2015 Irwin Tools Night Race

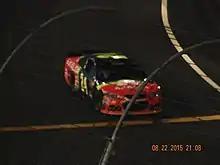
Jeff Gordon's drive for a sixth career victory at Bristol Motor Speedway came to an end with 93 laps to go for a loose wheel.

The race restarted with 110 laps to go. Jeff Gordon was running fifth when he made an unscheduled stop for a loose wheel with 93 laps to go. Debris on the backstretch brought out the eighth caution of the race with 71 laps to go. Brad Keselowski opted not to pit under the caution and assumed the lead. Kyle Busch was tagged for speeding on the pit road and restarted the race from the rear of the field. “It’s frustrating,” Adam Stevens said. “We put another car on the track that’s capable of winning and it’s tough to do. We’ve been able to do it I don’t know how many weeks in a row. We had a race-winning car at Watkins Glen and Pocono and just keep coming up short. This one’s on us. We made a mistake at Pocono, we weren’t aggressive enough at Watkins Glen and now just make a mistake on pit road. We had a loose wheel and we battled back from that and then you speed on the last stop – you can’t win if you speed on the last stop. That’s all there is to it. (NASCAR) told us that we were speeding in section five – our pit box is in section five. You can’t speed if you’re stopped on pit road. Maybe they meant to say a different number, I don’t know. But there is no earthly way that you can speed in the segment that your pit stall is in, it’s not possible.”